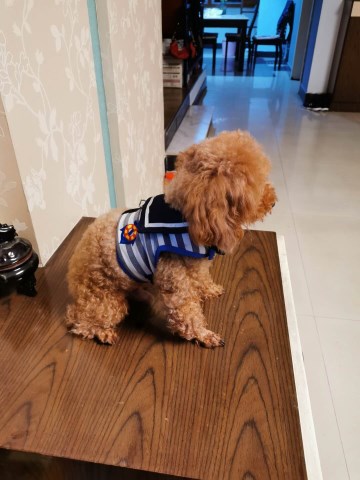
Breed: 7449-n000128-teddy